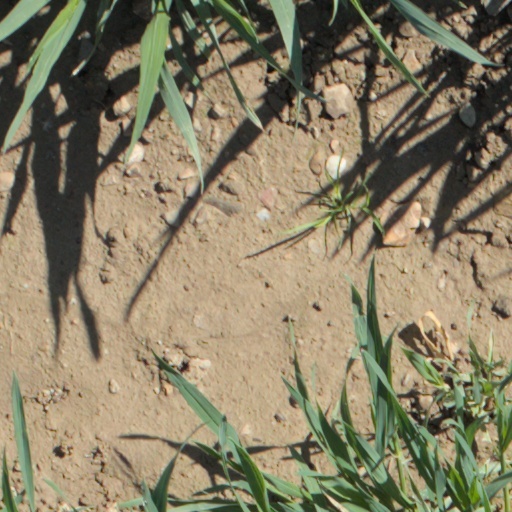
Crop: wheat